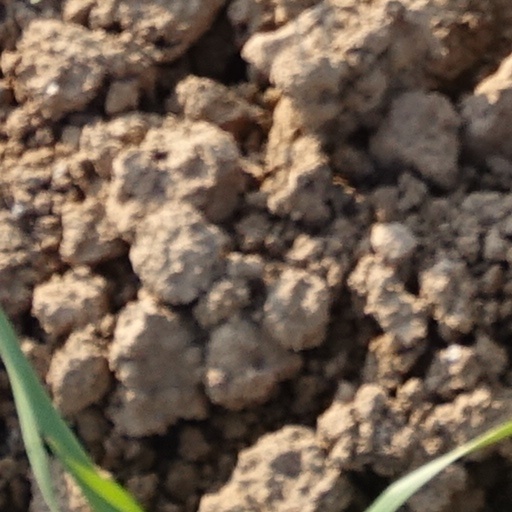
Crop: wheat